Australian crake

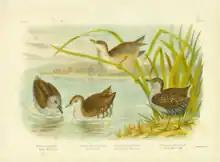
Australian crake (far right). 1891 lithograph by Gracius Broinowski.

The Australian crake was formally described in 1843 by the English ornithologist John Gould and given the binomial name "Porzana fluminea". He specified the type locality as New South Wales. The specific epithet is from Latin "flumineus" meaning "riverine" (from "flumen" meaning "river"). The species is monotypic: no subspecies are recognised.